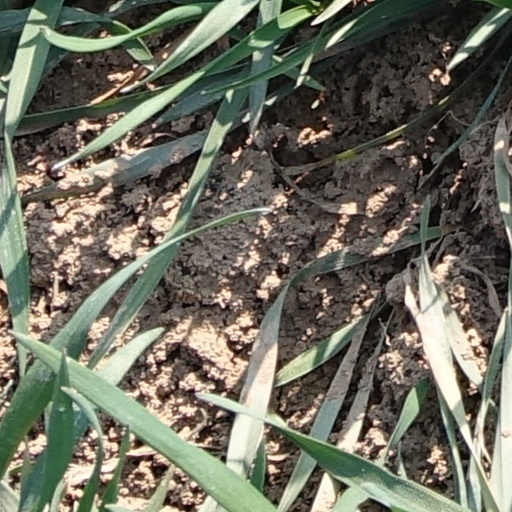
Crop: wheat